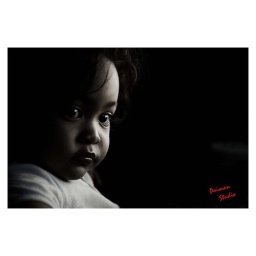
My 2 yr old daughter.Lights from computer screen in front of her